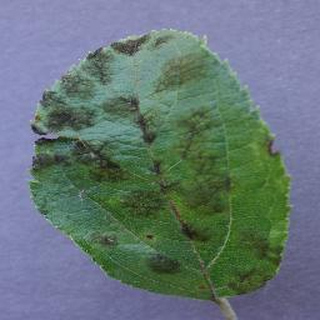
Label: apple_apple_scab